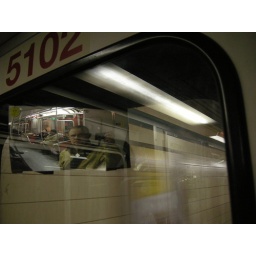
Taken in the mirror on the last car of the subway home tonight.